Hitachi (Japanese train)

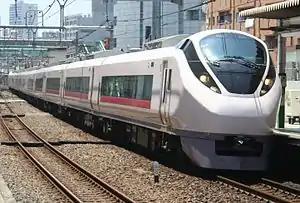
E657 series EMU, July 2011

As of 16 March 2013, all services are operated by E657 series 10-car EMUs, first introduced from March 2012, although 11-car 651 series formations will be substituted on some services between 1 October 2013 and March 2015.